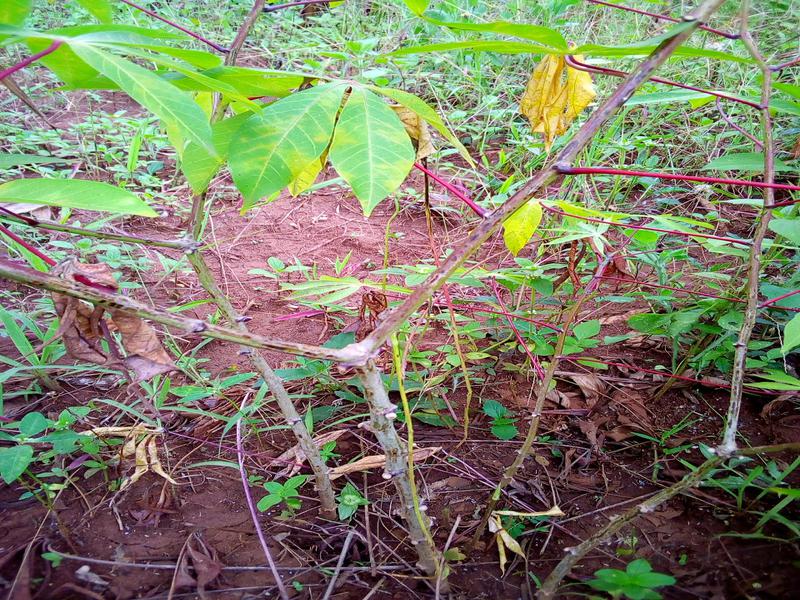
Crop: cassava
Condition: brown_streak_disease